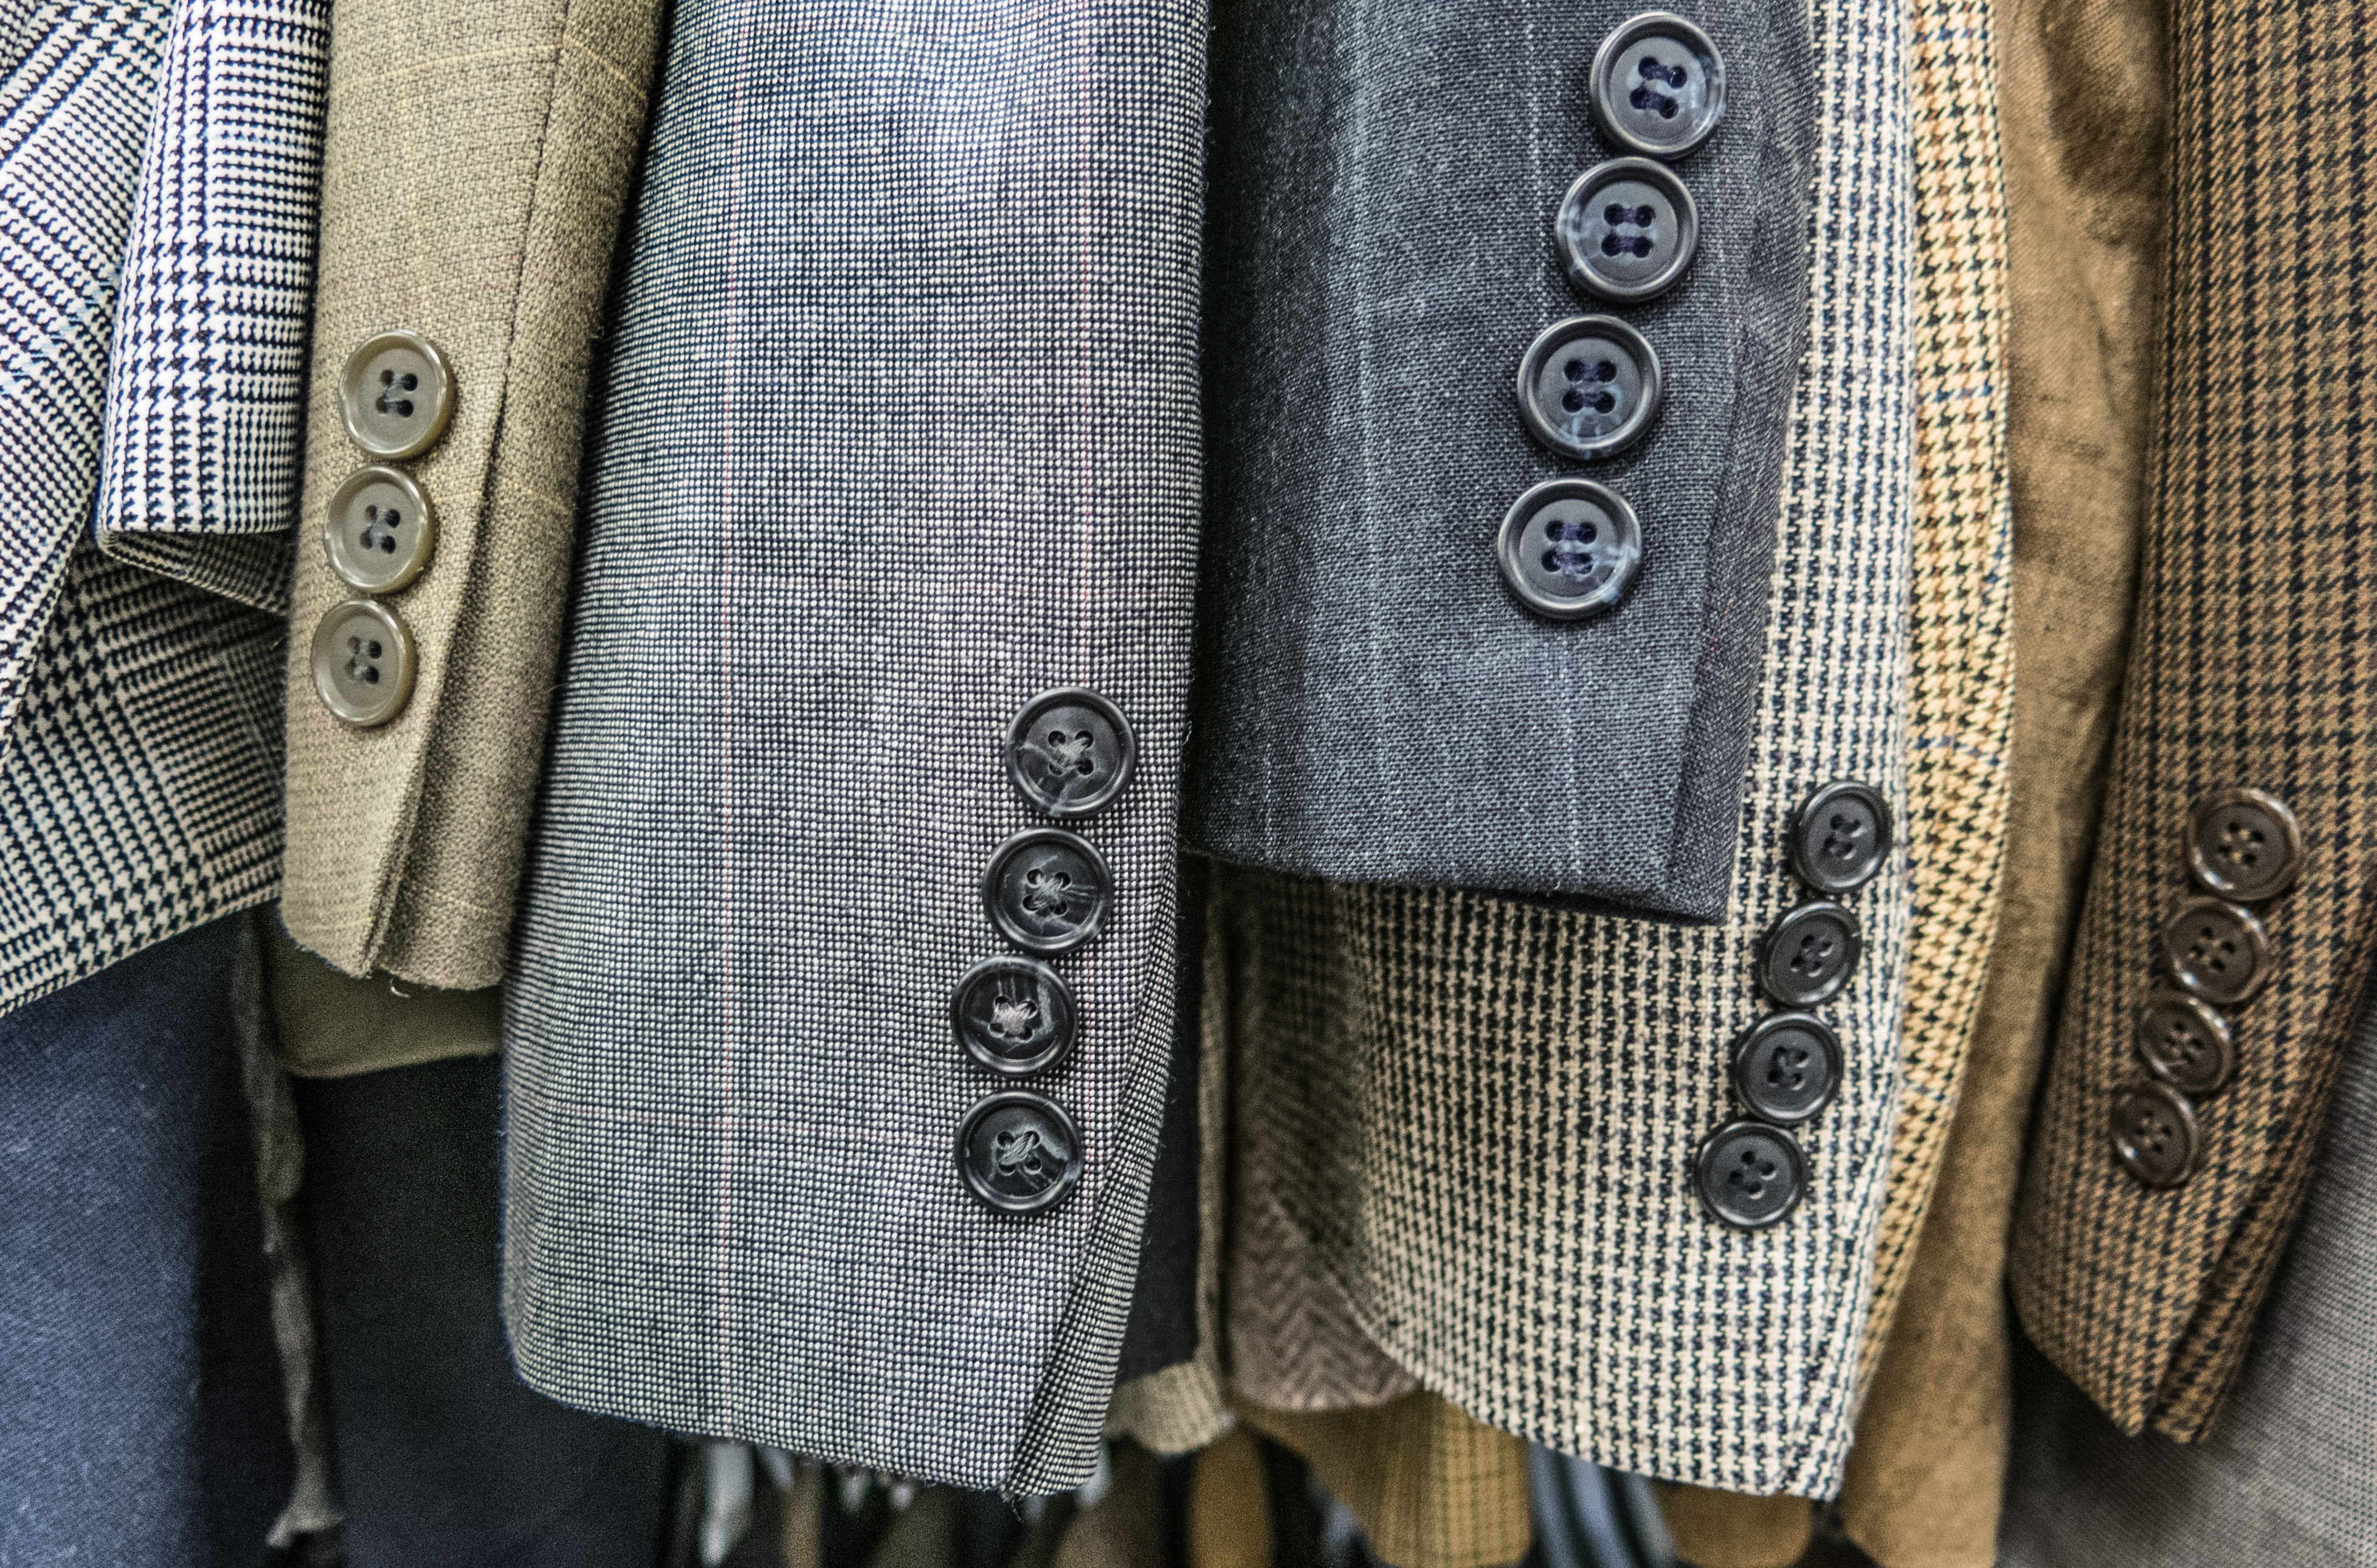
pattern, fashion, clothing, jacket, outerwear, wool, material, hipster, fabric, textile, art, design, menswear, buttons, clothes, tweed, 19, retail, 3652014, 365the2014edition, suits, herringbone, goodwill, mensclothing, goodwillindustries, fashion accessory